Trilussa

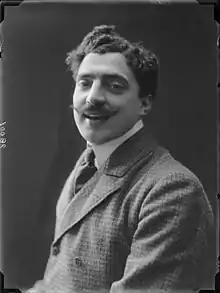
Trilussa

The key to accessing and reading Trilussa's satire can be found in fables. Like other fable writers, he also had something to teach, however, his moral was never generic or vague, but linked to the real-time comments on the issues of life. He was not satisfied with his happy endings; therefore, he pursued his own amusement already during text composition and, of course, that of the reader to whom the product was addressed.